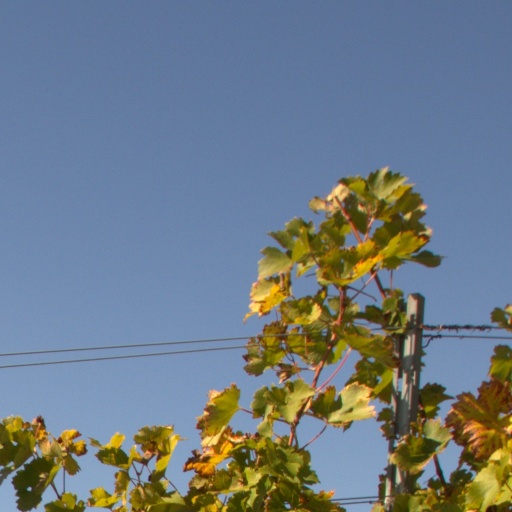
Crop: grape